Ashlyn Harris

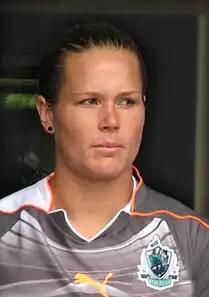
Harris with Saint Louis Athletica in 2010

Harris was selected with the 19th pick in the 2010 WPS Draft by Saint Louis Athletica of Women's Professional Soccer on January 15, 2010. During her time with Athletica, Harris trained alongside United States women's national team starting goalkeeper Hope Solo. The goalkeeper coach for the national team, Paul Rogers, was also on the staff for Athletica, providing another benefit for Harris. Regarding her situation with Athletica, Harris stated that she "was probably in the best situation possible as a rookie goalkeeper." On May 27, 2010, six weeks into the second season of Women's Professional Soccer, Saint Louis Athletica ceased operations due to financial problems. Harris did not appear in any of the six games for Saint Louis before the dissolution. Harris, as well as all others on the Athletica roster, became free agents on June 1.